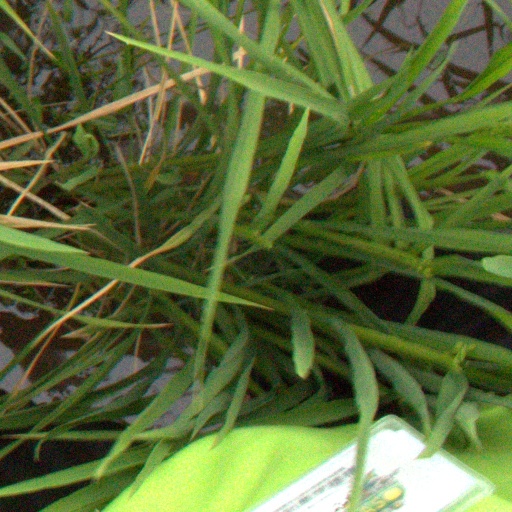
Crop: rice